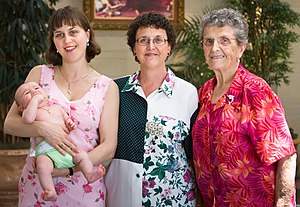
Generation (slægt)
Fire generationer.
En generation er i biologien et udtryk for det tidsmæssige skifte fra forældre til afkom. Afhængig af hvilken organisme, der betragtes, kan en generation vare fra minutter til flere årtier.